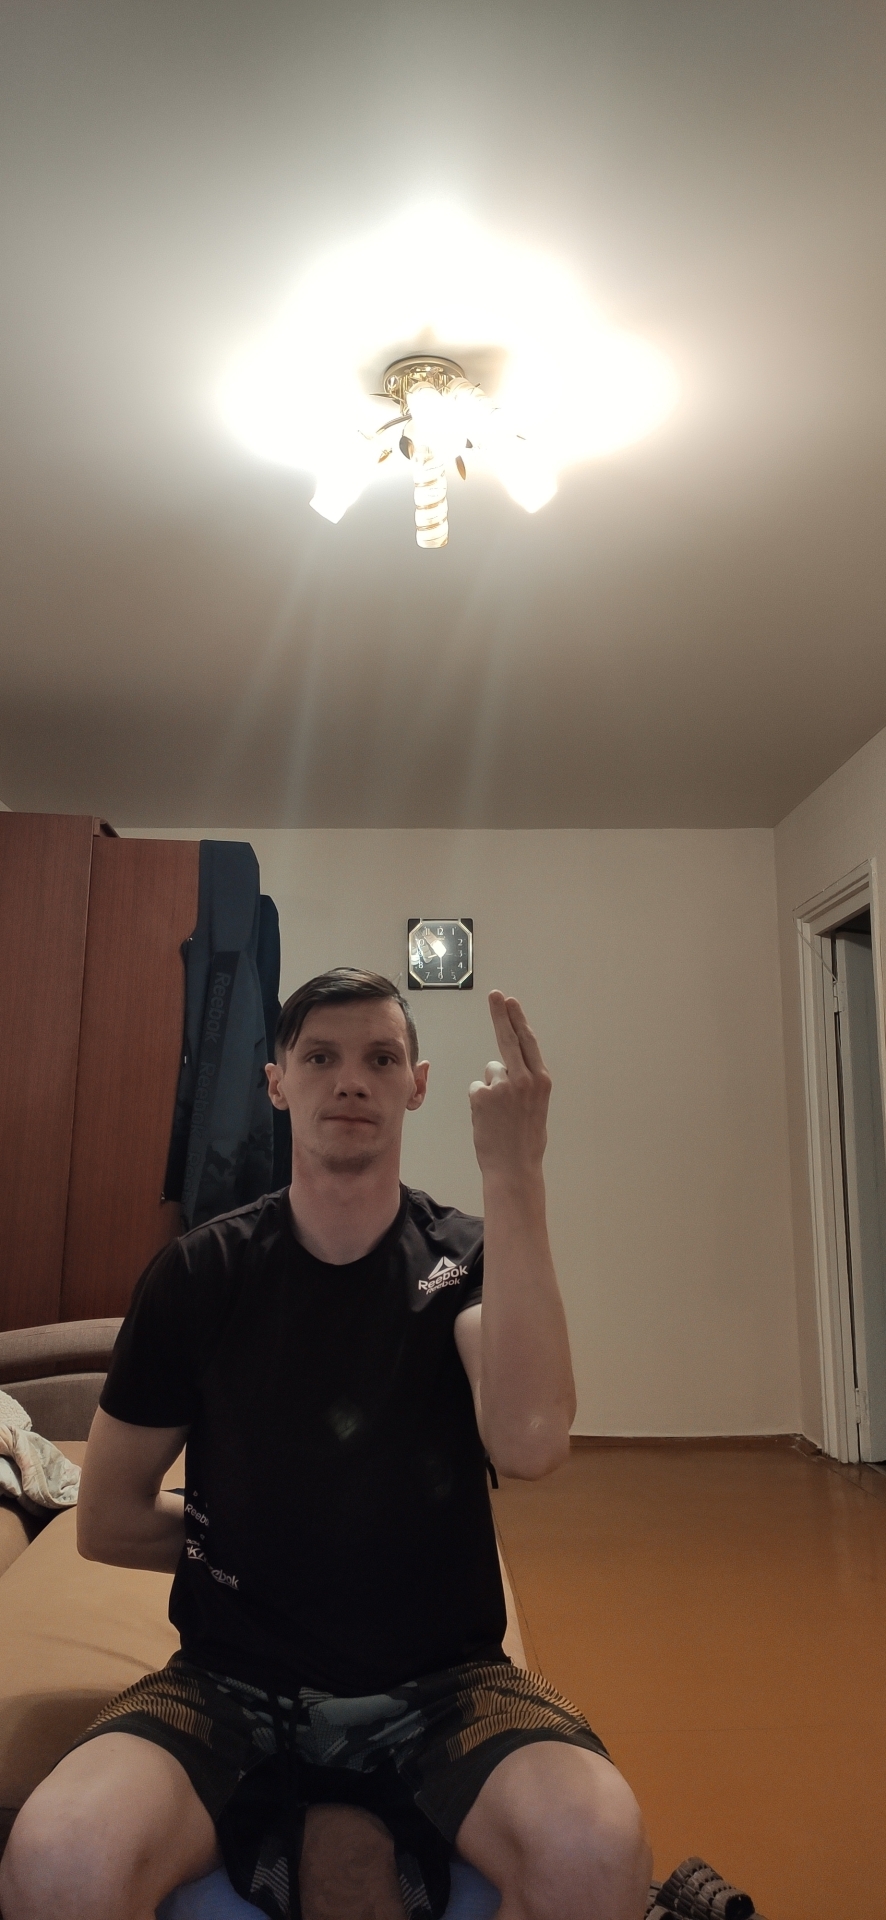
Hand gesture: two_up_inverted